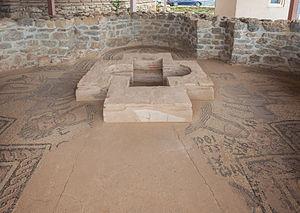
Ohrid est une municipalité et une ville du sud-ouest de la Macédoine du Nord, située sur le lac du même nom. La municipalité comptait 55 749 habitants en 2002 et couvre 389,93 km². La ville en elle-même comptait 42 033 habitants, le reste de la population étant réparti dans les villages alentour. Grâce à ses richesses tant naturelles qu'historiques et artistiques, Ohrid est la capitale touristique du pays. Ses plages sur le lac ainsi que son port de plaisance en font aussi la principale station balnéaire macédonienne. Ohrid possède par ailleurs le deuxième aéroport international du pays, l'aéroport Saint-Paul l'Apôtre.